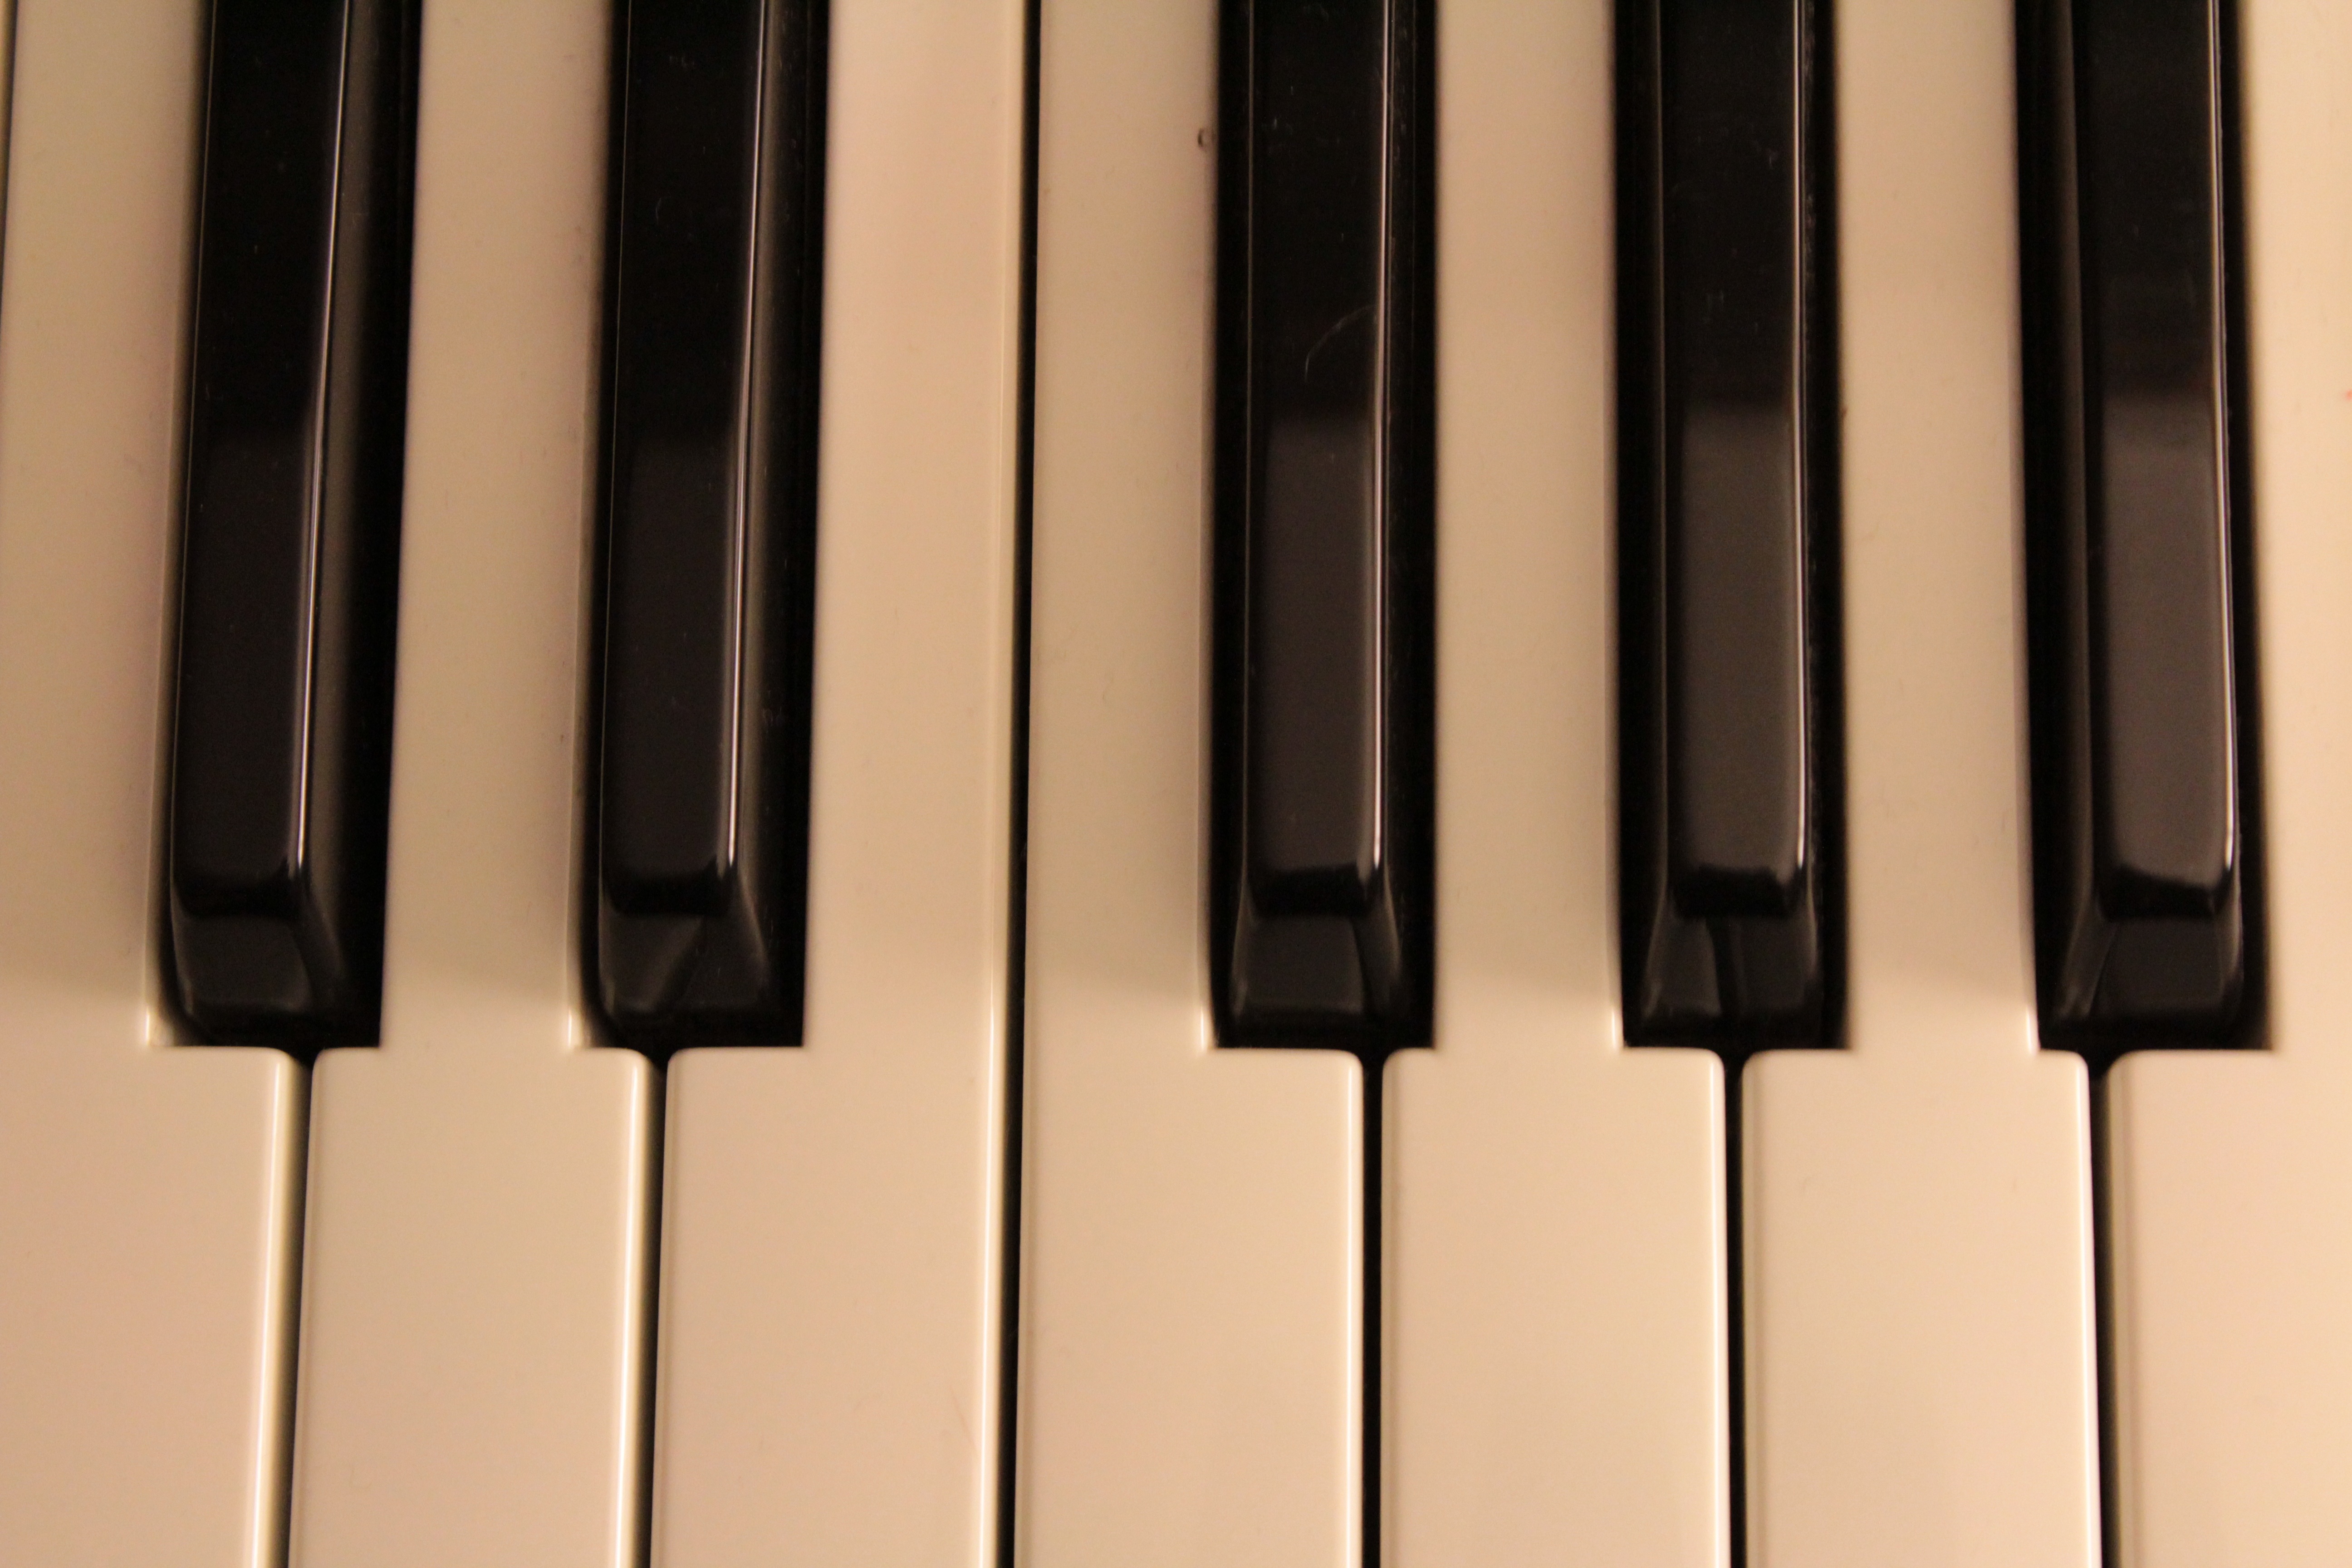
music, keyboard, technology, piano, musical instrument, keys, plan, notes, musical instruments, string instrument, digital piano, electronic device, musical keyboard, computer component, electronic instrument, electric piano, pianola